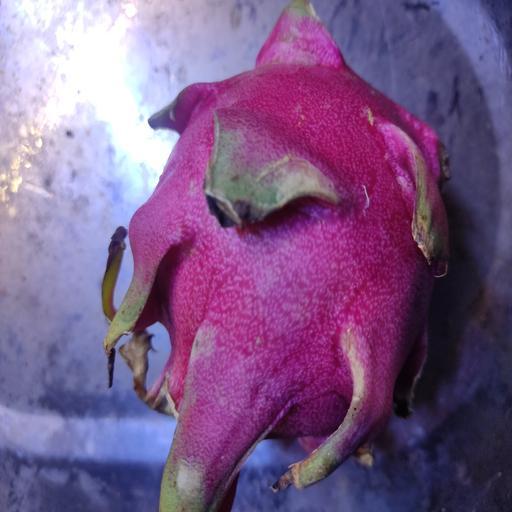
Crop type: Dragon